Ashita, Mama ga Inai

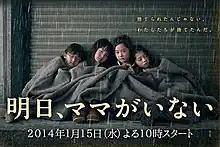
Publicity poster for "Ashita, Mama ga Inai"

is a 2014 television drama that first aired on Nippon Television (NTV) on January 15, 2014. It follows the stories of ten children living in an orphanage. The drama stars child actresses Mana Ashida and Rio Suzuki, who are noted for their roles in the television dramas "Mother" and "Woman" respectively.